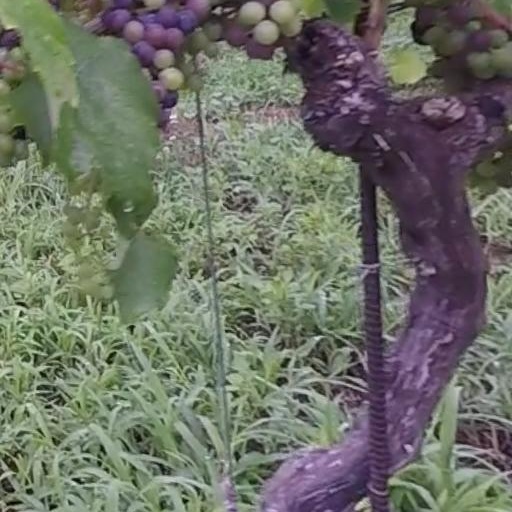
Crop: grape